Egyptian Wafd Party

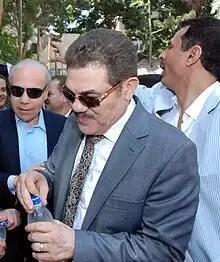

In January 1978 Fouad Serageddin requested to allow New Wafd Party to engage into the Egyptian political life freely, which was met by disagreement from the Egyptian authorities and the President. The Egyptian authorities started to spread false news about the corruption of the party, and that New Wafd Party seeks the return of the pre-1952 revolution status. However, New Wafd party was accepted to be established on 4 February 1978, by the Egyptian Partys' Committee. Even though New Wafd party was accepted and could stand legally, the party froze its membership with its own discretion to avoid clashes with the Egyptian President and Authorities, which inevitably took place, which included the detainment of Fouad Serag el Deen, the party's chairman at then, by a decision of the president in September 1981, which included many Egyptian political figures and some founders of New Wafd Party.